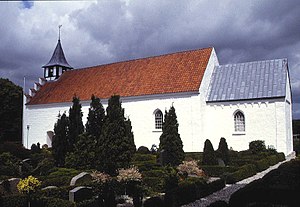
Grundfør Kirke
Grundfør Kirke
Grundfør kirke ligger i Grundfør Sogn i det tidligere Vester Lisbjerg Herred Århus amt, nu Favrskov Kommune, Region Midtjylland Kirken var i middelalderen viet til Johannes Døberen. Kor og skib er opført i romansk tid af frådsten og små granitkvadre over skråkantsokkel. Alle hjørner er markeret med lisener, som mod nord og syd bærer rundbuefriser under gesimsen. Begge de rundbuede døre er bevaret i tilmuret tilstand. Mod nord og øst ses spor efter romanske vinduer. Skibets vestende har muligvis været underdel til et tårn, som nu er forsvundet.